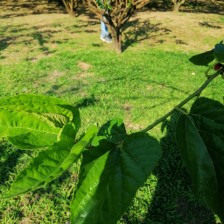
Variety: BlackOodTurkey